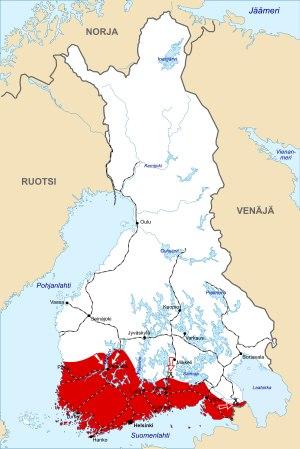
La guerre civile finlandaise est un épisode troublé de l'histoire de la Finlande. Il se déroule lors de la période de transition pendant laquelle le grand-duché de Finlande, composante de l'Empire de Russie, devient un État indépendant. Le conflit s'intègre dans un moment de déstabilisation nationale, politique et sociale causé par la Première Guerre mondiale. La guerre oppose les Rouges sociaux-démocrates et les Blancs commandés par le sénat conservateur. Les Rouges, comprenant des ouvriers et des travailleurs agricoles, contrôlent les villes et les centres industriels du sud de la Finlande alors que les Blancs, composés de paysans et de membres de la classe moyenne et de la bourgeoisie, contrôlent le centre et le nord rural du pays.